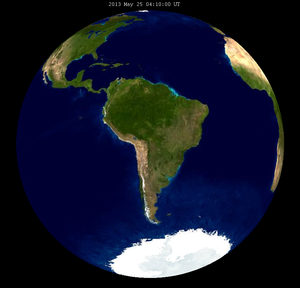
L'éclipse lunaire du 15 juin 2011 est la 1ʳᵉ des 2 éclipses lunaires totales de 2011, la seconde se produisant en décembre.